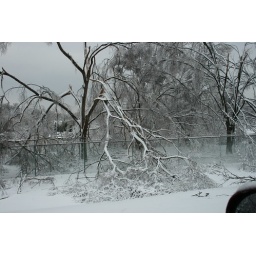
These trees fell ovet the fence beside the Louisville Zoo.